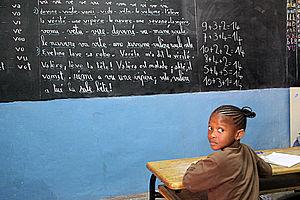
Ecolière à Gorée (Sénégal)
L'éducation reste un objectif de première importance pour les gouvernements successifs, car la population est extrêmement jeune.